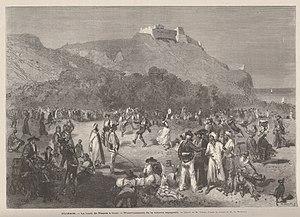
Algérie, le lundi de Pâques à Oran, divertissements de la colonie espagnole (dessin de M. Vierge, d'après le croquis de M. G. Vuillier)Español: Argelia, el lunes de Pascua en Orán, divertimentos de la colonia española (dibujo del señor Vierge, a partir del croquis del señor G. Vuillier.)